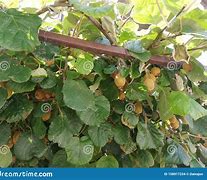
Label: Kiwi